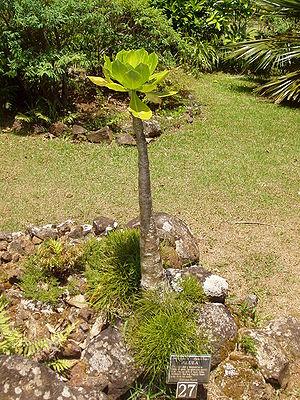
Le Palmier de Hawaii ou Palmier hawaiien est une espèce de plante herbacée. Malgré sa forme et son nom, ce n'est pas un palmier, il appartient à la famille des campanulacées et endémique de Kauai dans l'archipel d'Hawaii. Le Palmier de Hawaii est considéré comme une espèce en danger de disparition.